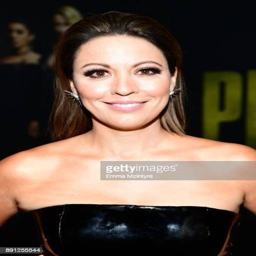
tv writer attends the premiere